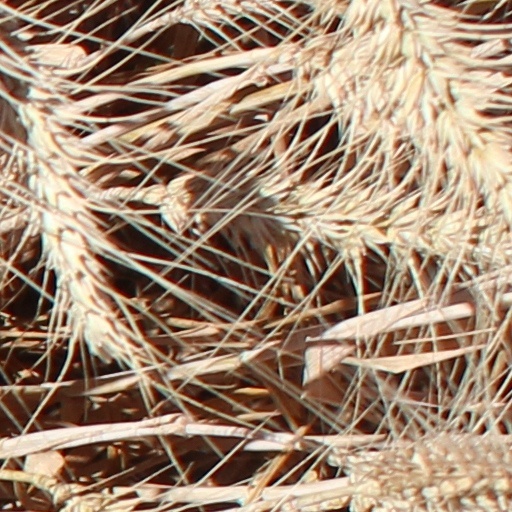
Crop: wheat